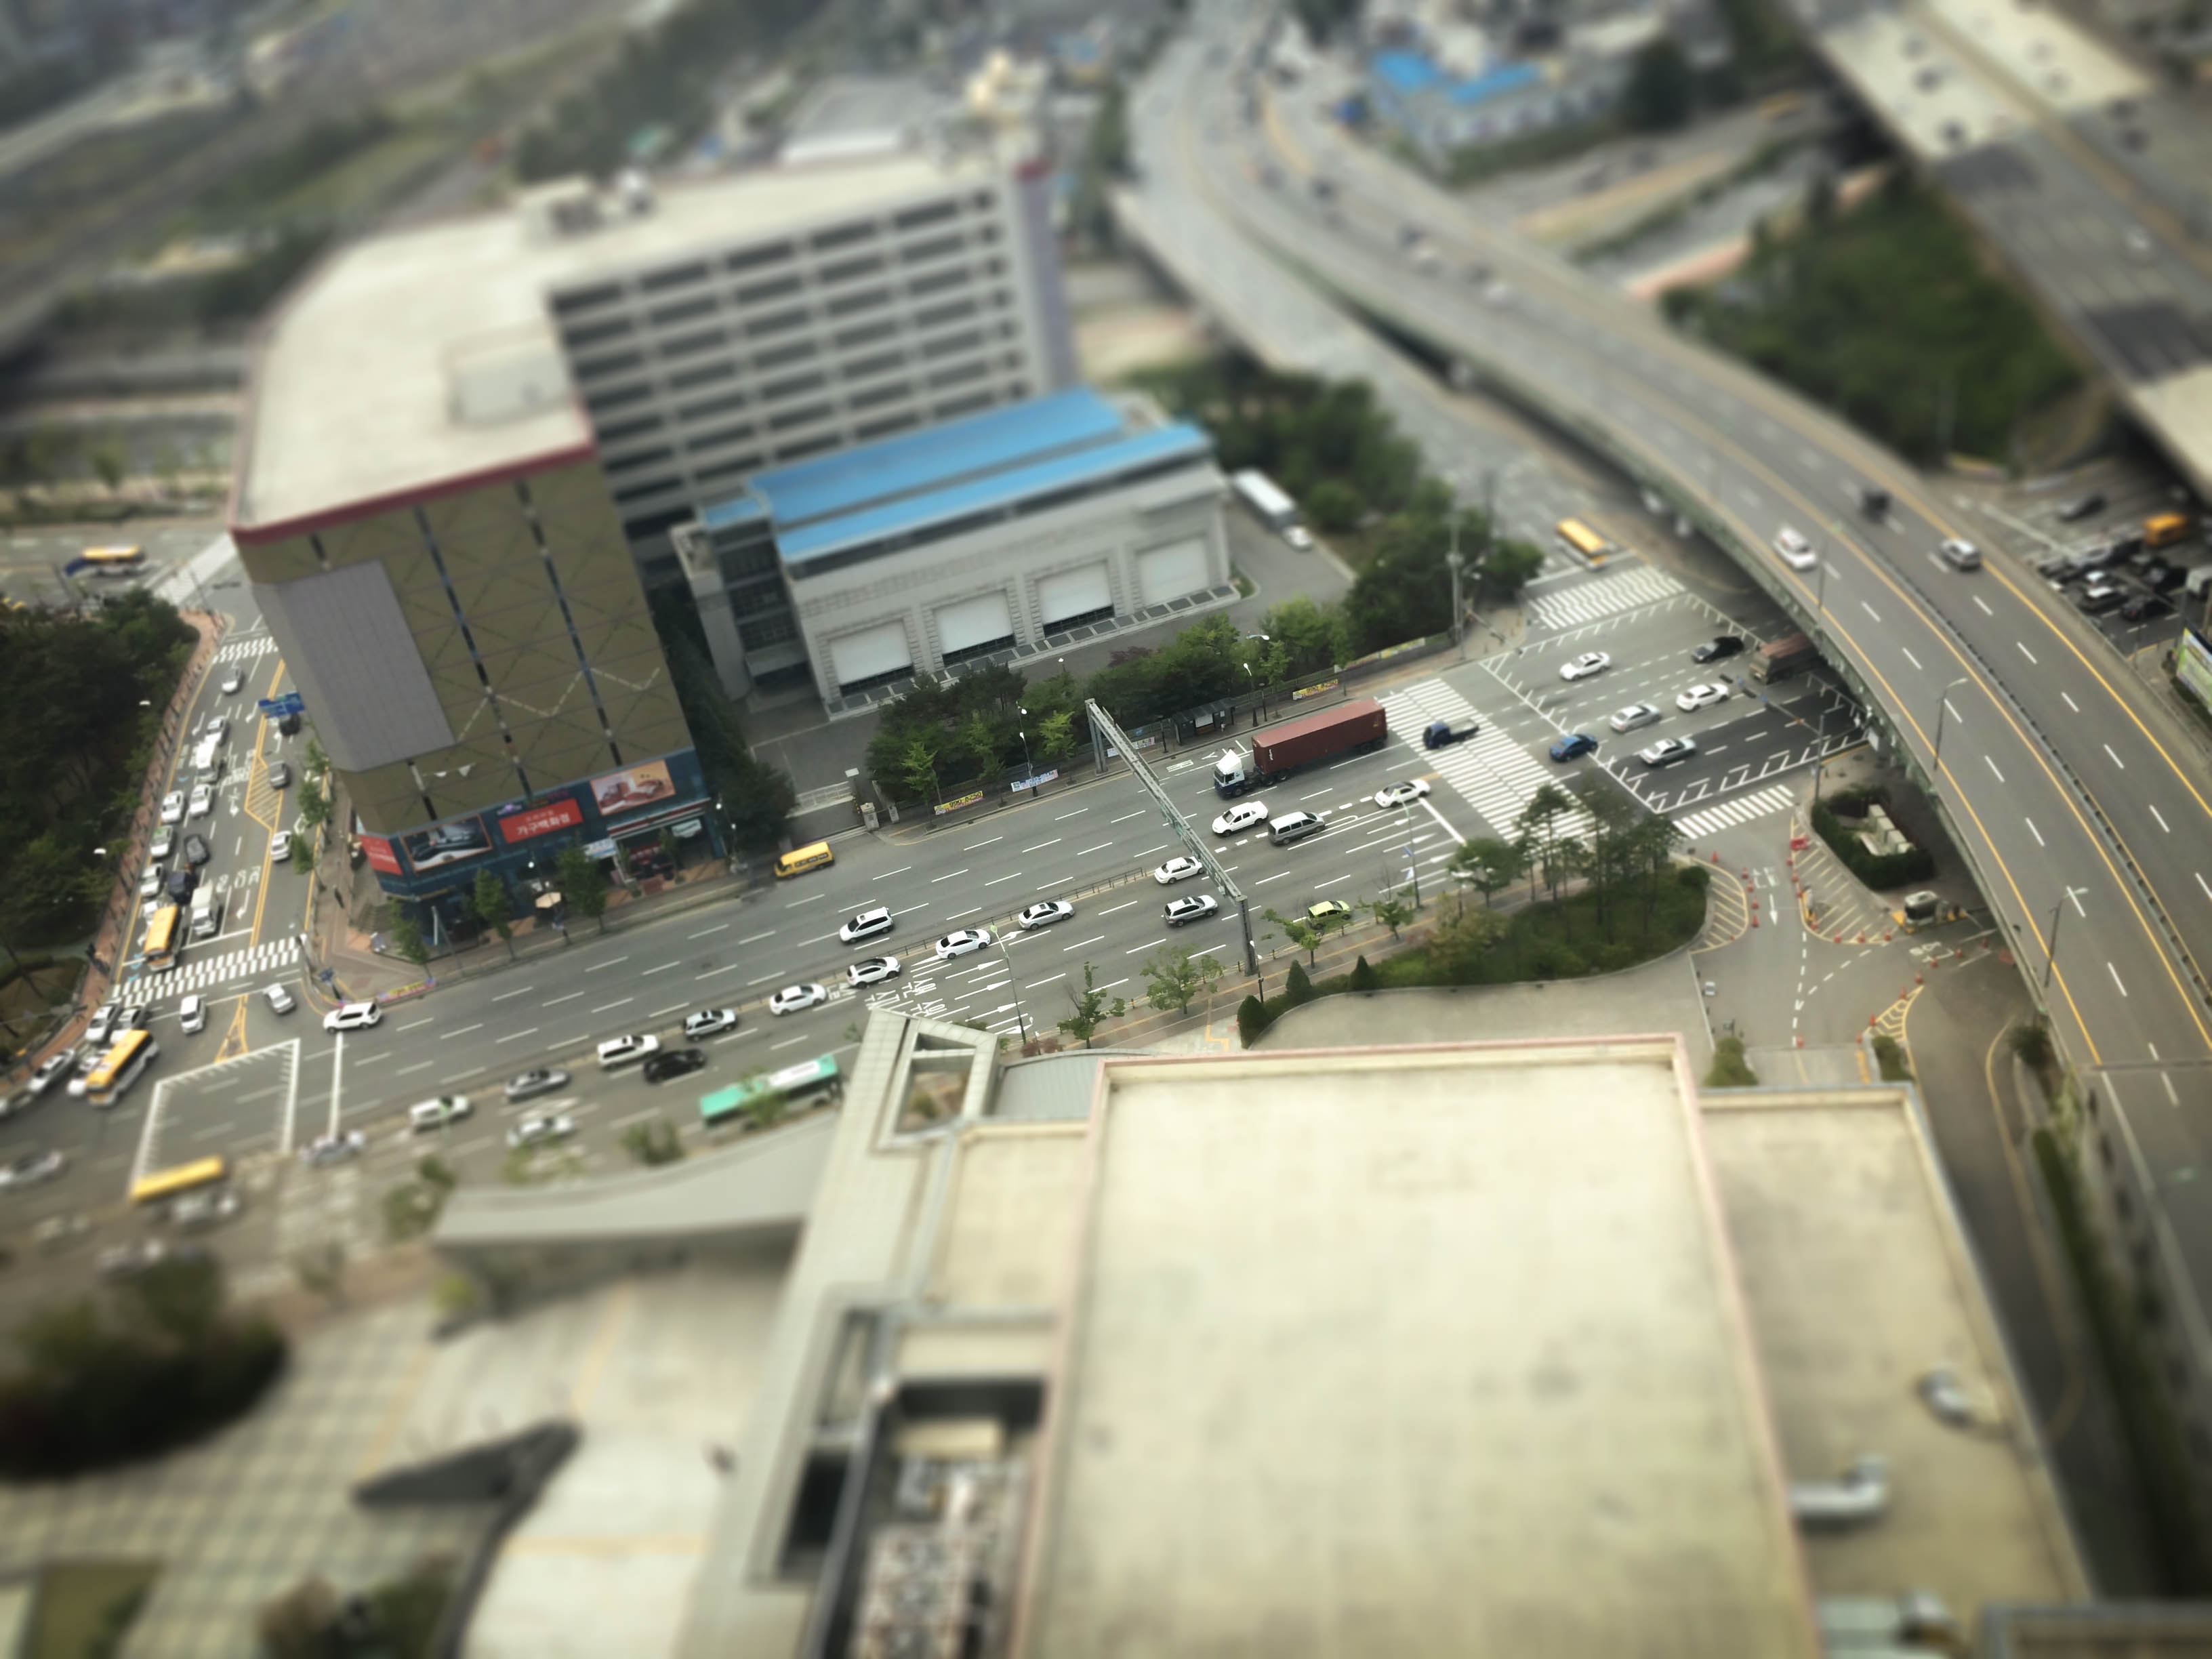
road, traffic, street, car, photography, view, highway, building, city, skyscraper, overpass, cityscape, downtown, transportation, transport, suburb, gazebo, intersection, stadium, high rise, public transport, face, korea, arena, infrastructure, junction, republic of korea, bird's eye view, aerial photography, miniatures, urban area, residential area, yong, takeda, metropolitan area, sport venue, controlled access highway